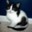
Label: cat